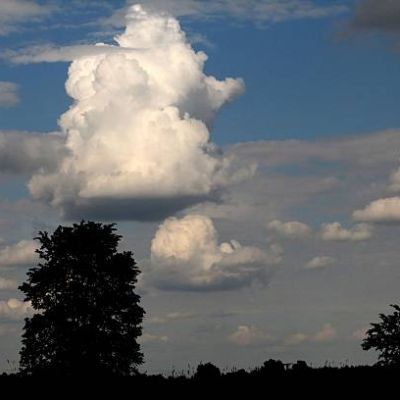
Cloud type: Cirrostratus (Cs)